Question: Please indicate a possible affordance area of the frisbee that can be used for holding
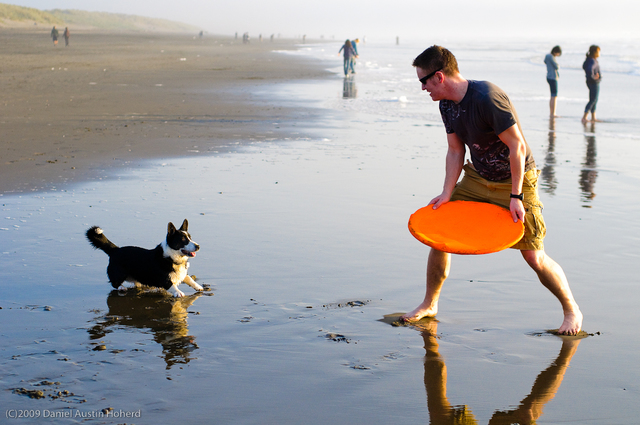
Answer: [405.752, 195.324, 529.473, 256.719]